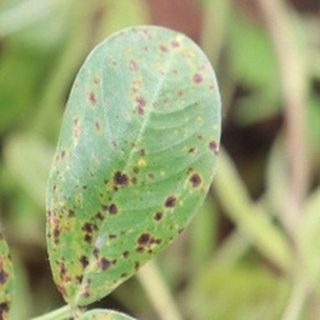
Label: groundnut_late_leaf_spot